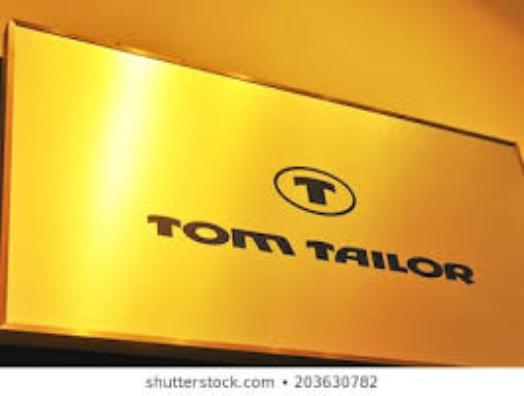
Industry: Clothes